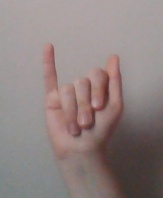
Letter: meem